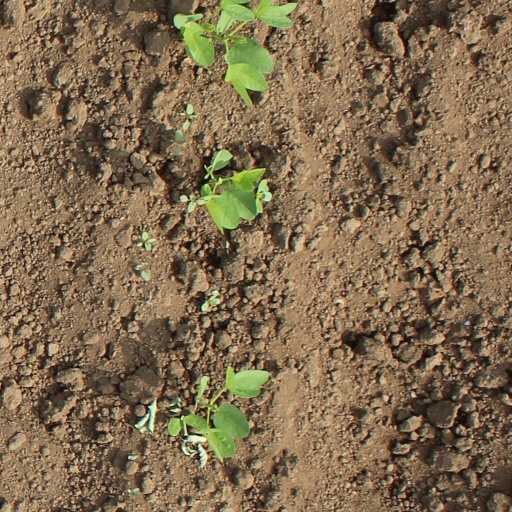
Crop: soybean